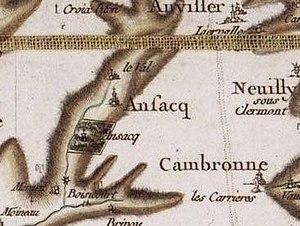
Ansacq, carte de Cassini
Ansacq est une commune française située dans le département de l'Oise en région Hauts-de-France. Ses habitants sont appelés les Ansacquois et les Ansacquoises.